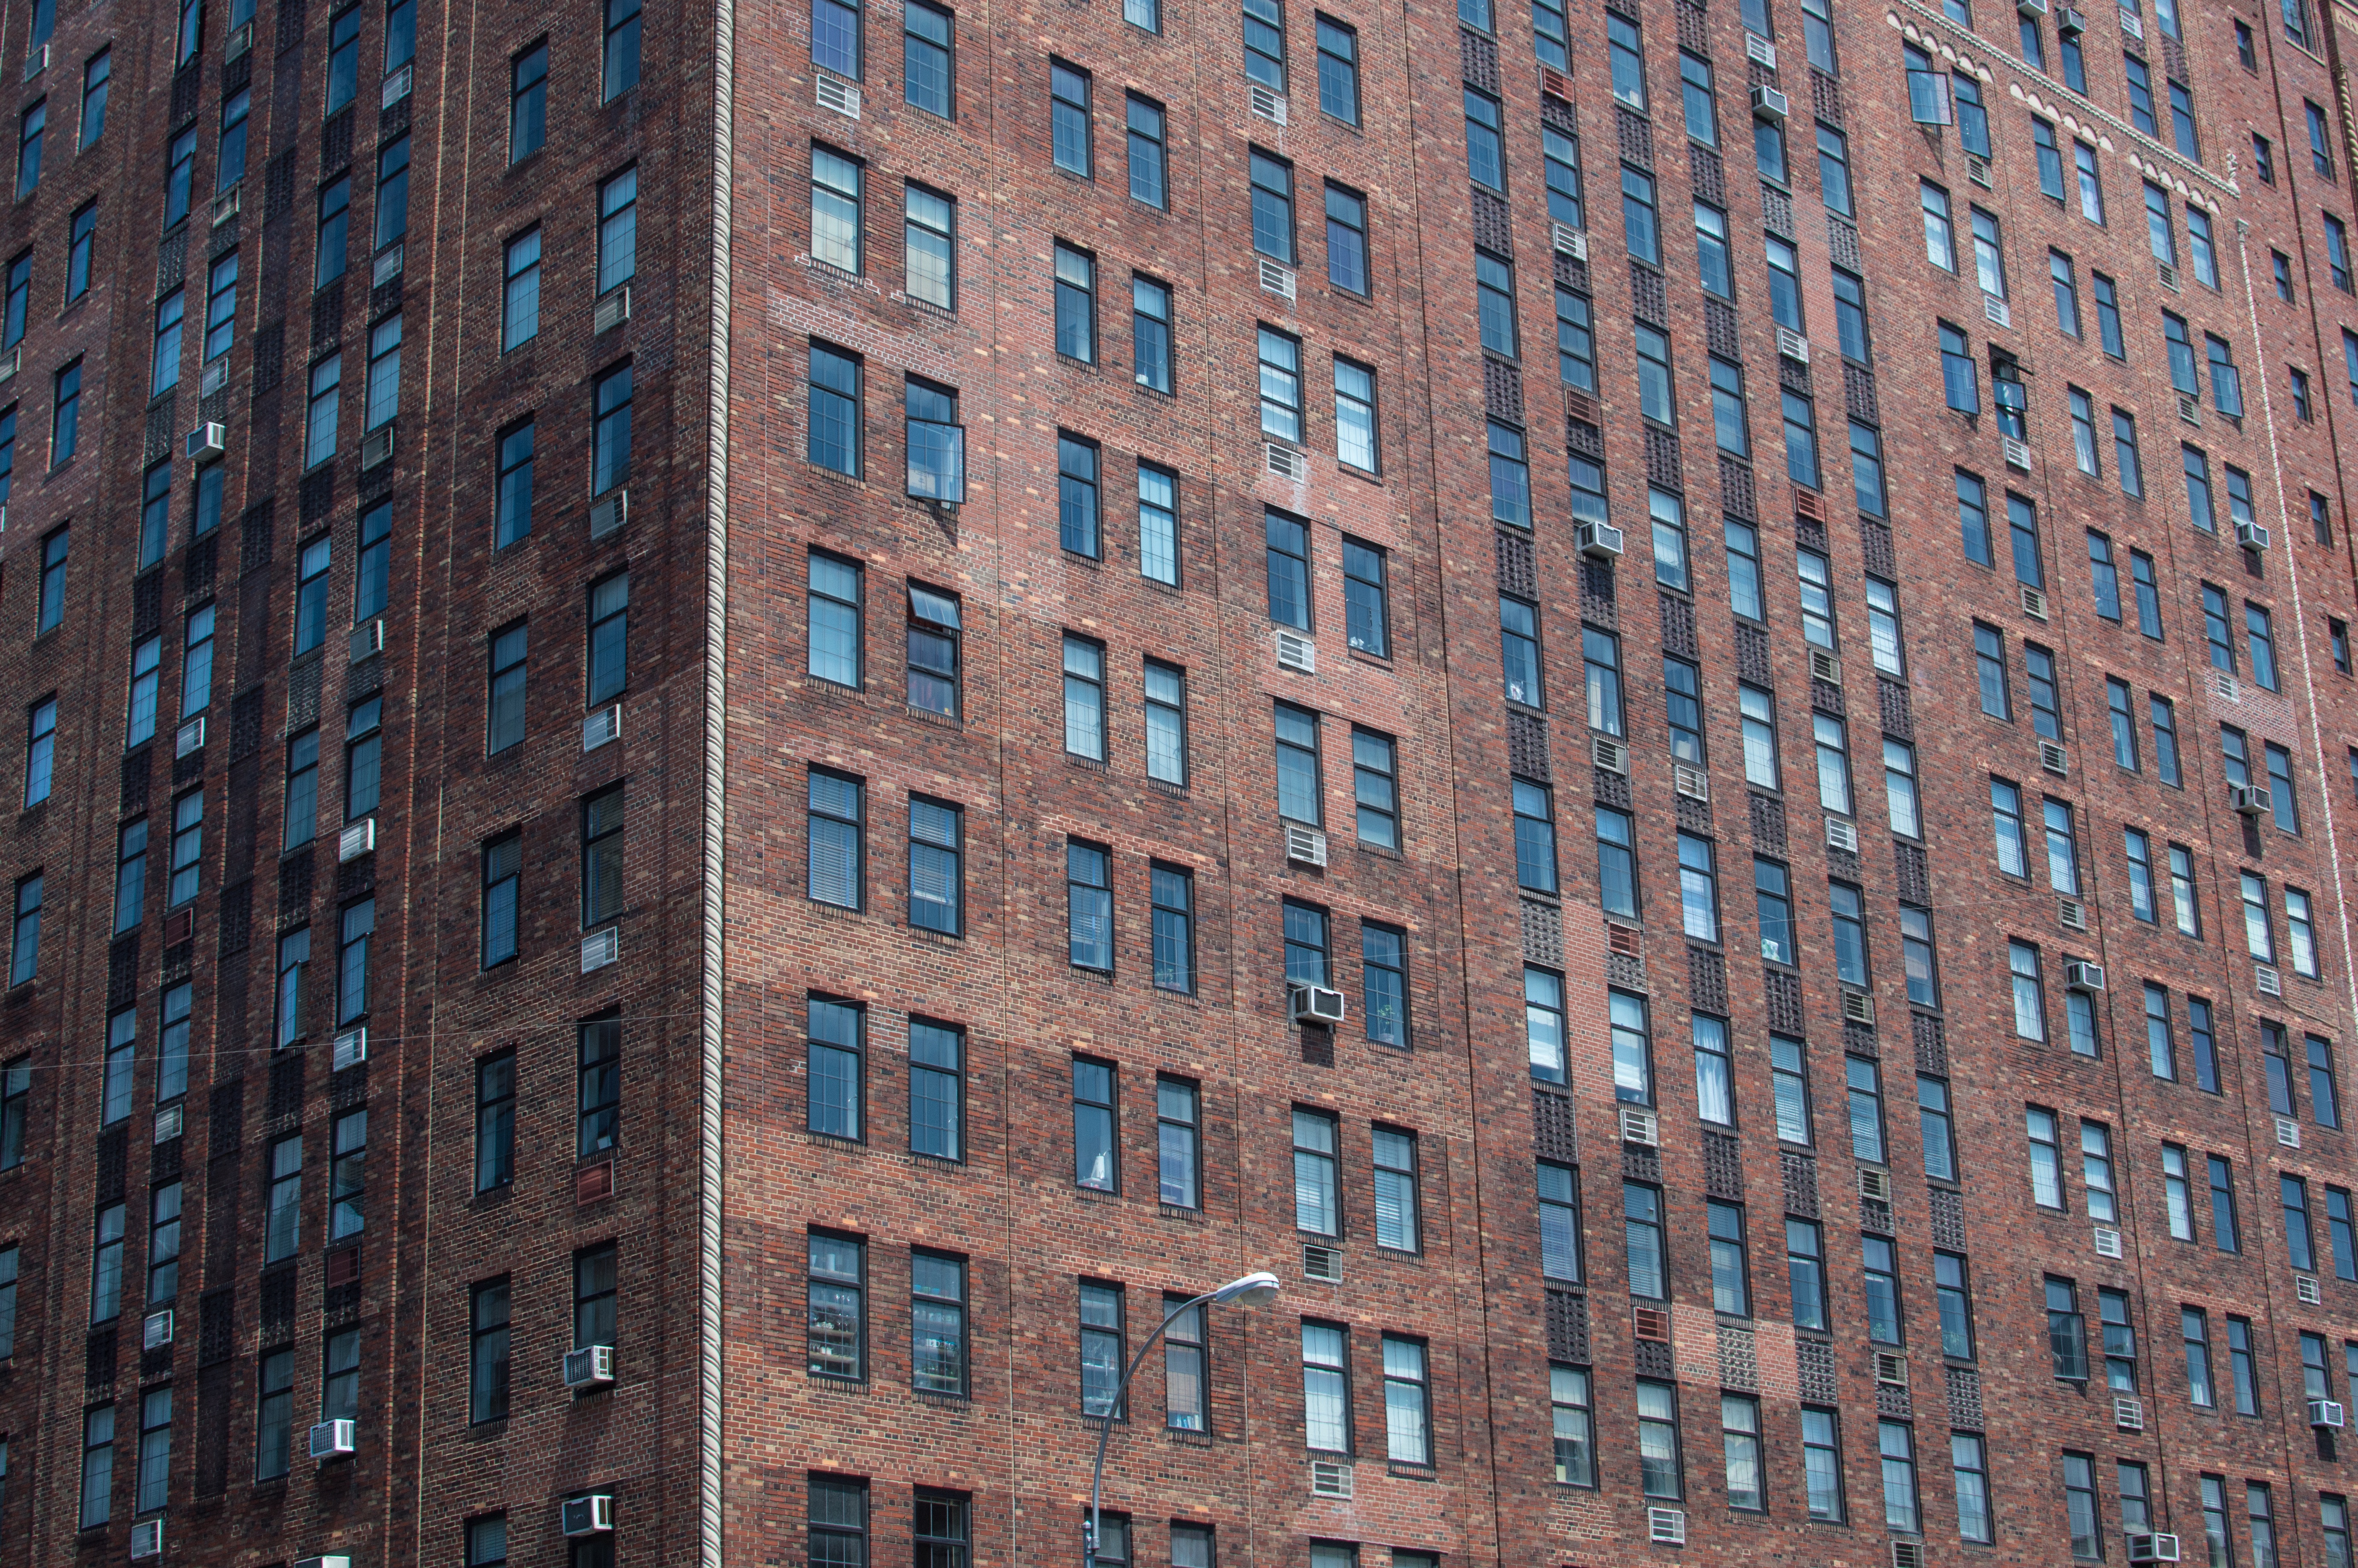
architecture, building, city, skyscraper, downtown, facade, brick, tower block, condominium, neighbourhood, urban area, residential area